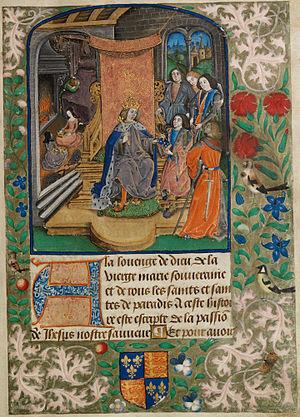
Le Passionnaire de Vaux est un manuscrit enluminé, rédigé en français, de la fin du XVᵉ et du début du XVIᵉ siècles. Il est conservé à la Bibliothèque nationale du pays de Galles.